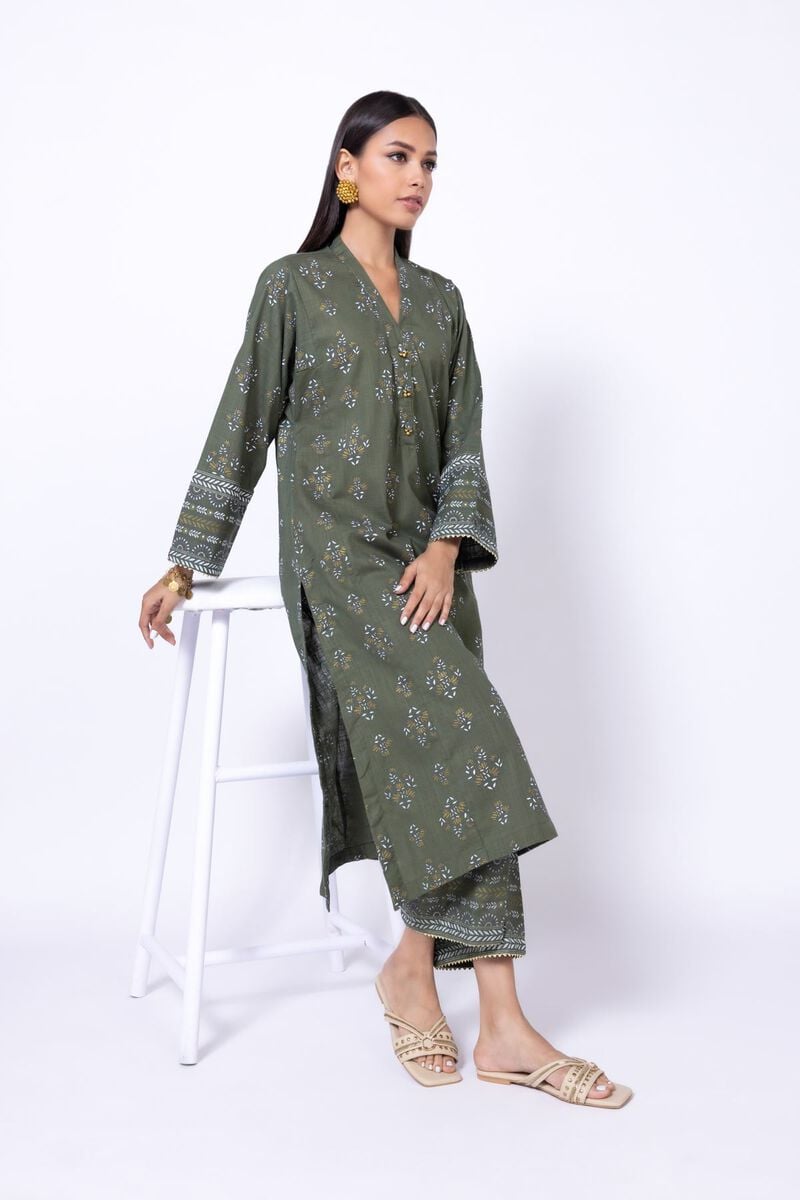
green multi kurta set